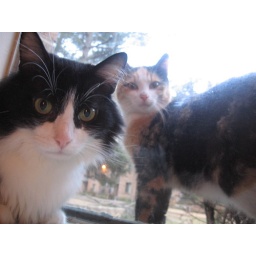
Boots is sitting in the window, and the other cat is outside, sitting on the ledge.